Test Pilot (film)

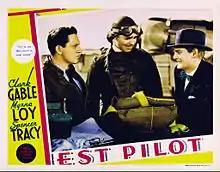
Lobby card with Tracy, Gable and Lionel Barrymore

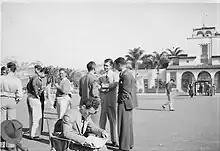
Gable (arms crossed) at Lindbergh Field

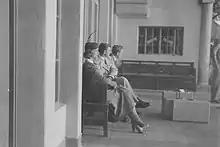
Loy, Gable, and Tracy at Lindbergh Field

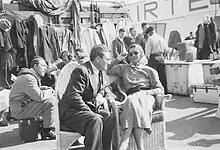
Tracy and Loy at Lindbergh Field

"Test Pilot" brought together three of the most bankable Hollywood stars of the period, but while Loy and Gable became friends, an uneasy relationship existed between Tracy and Gable. At the climax of a lengthy take where he was cradling his comrade's head in his arms, Gable was reported to have said, "Die, goddamn it, Spence! I wish to Christ you would!" and dropped Tracy's head with a thud.